Maverik Stadium

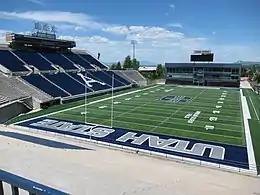
View from southeast in 2013 after upgrades to the turf and introduction of new logos, with Laub Athletics-Academics Complex in north end zone

On December 5, 2009, USU announced that the field at Maverik Stadium (then Romney Stadium) would be named Merlin Olsen Field in honor of the USU alumnus, a member of the professional and college football halls of fame. Following Olsen's death in March 2010, Utah State dedicated a statue in his honor in a ceremony held on October 23, 2010. The bronze statue, created by Utah sculptor Blair Buswell, depicts Olsen during his Aggie playing days – in full uniform and pads, with his helmet under his arm – stands outside the stadium's south entrance.